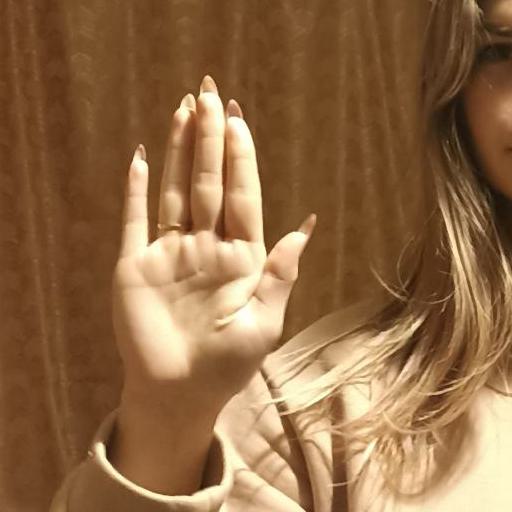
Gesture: stop